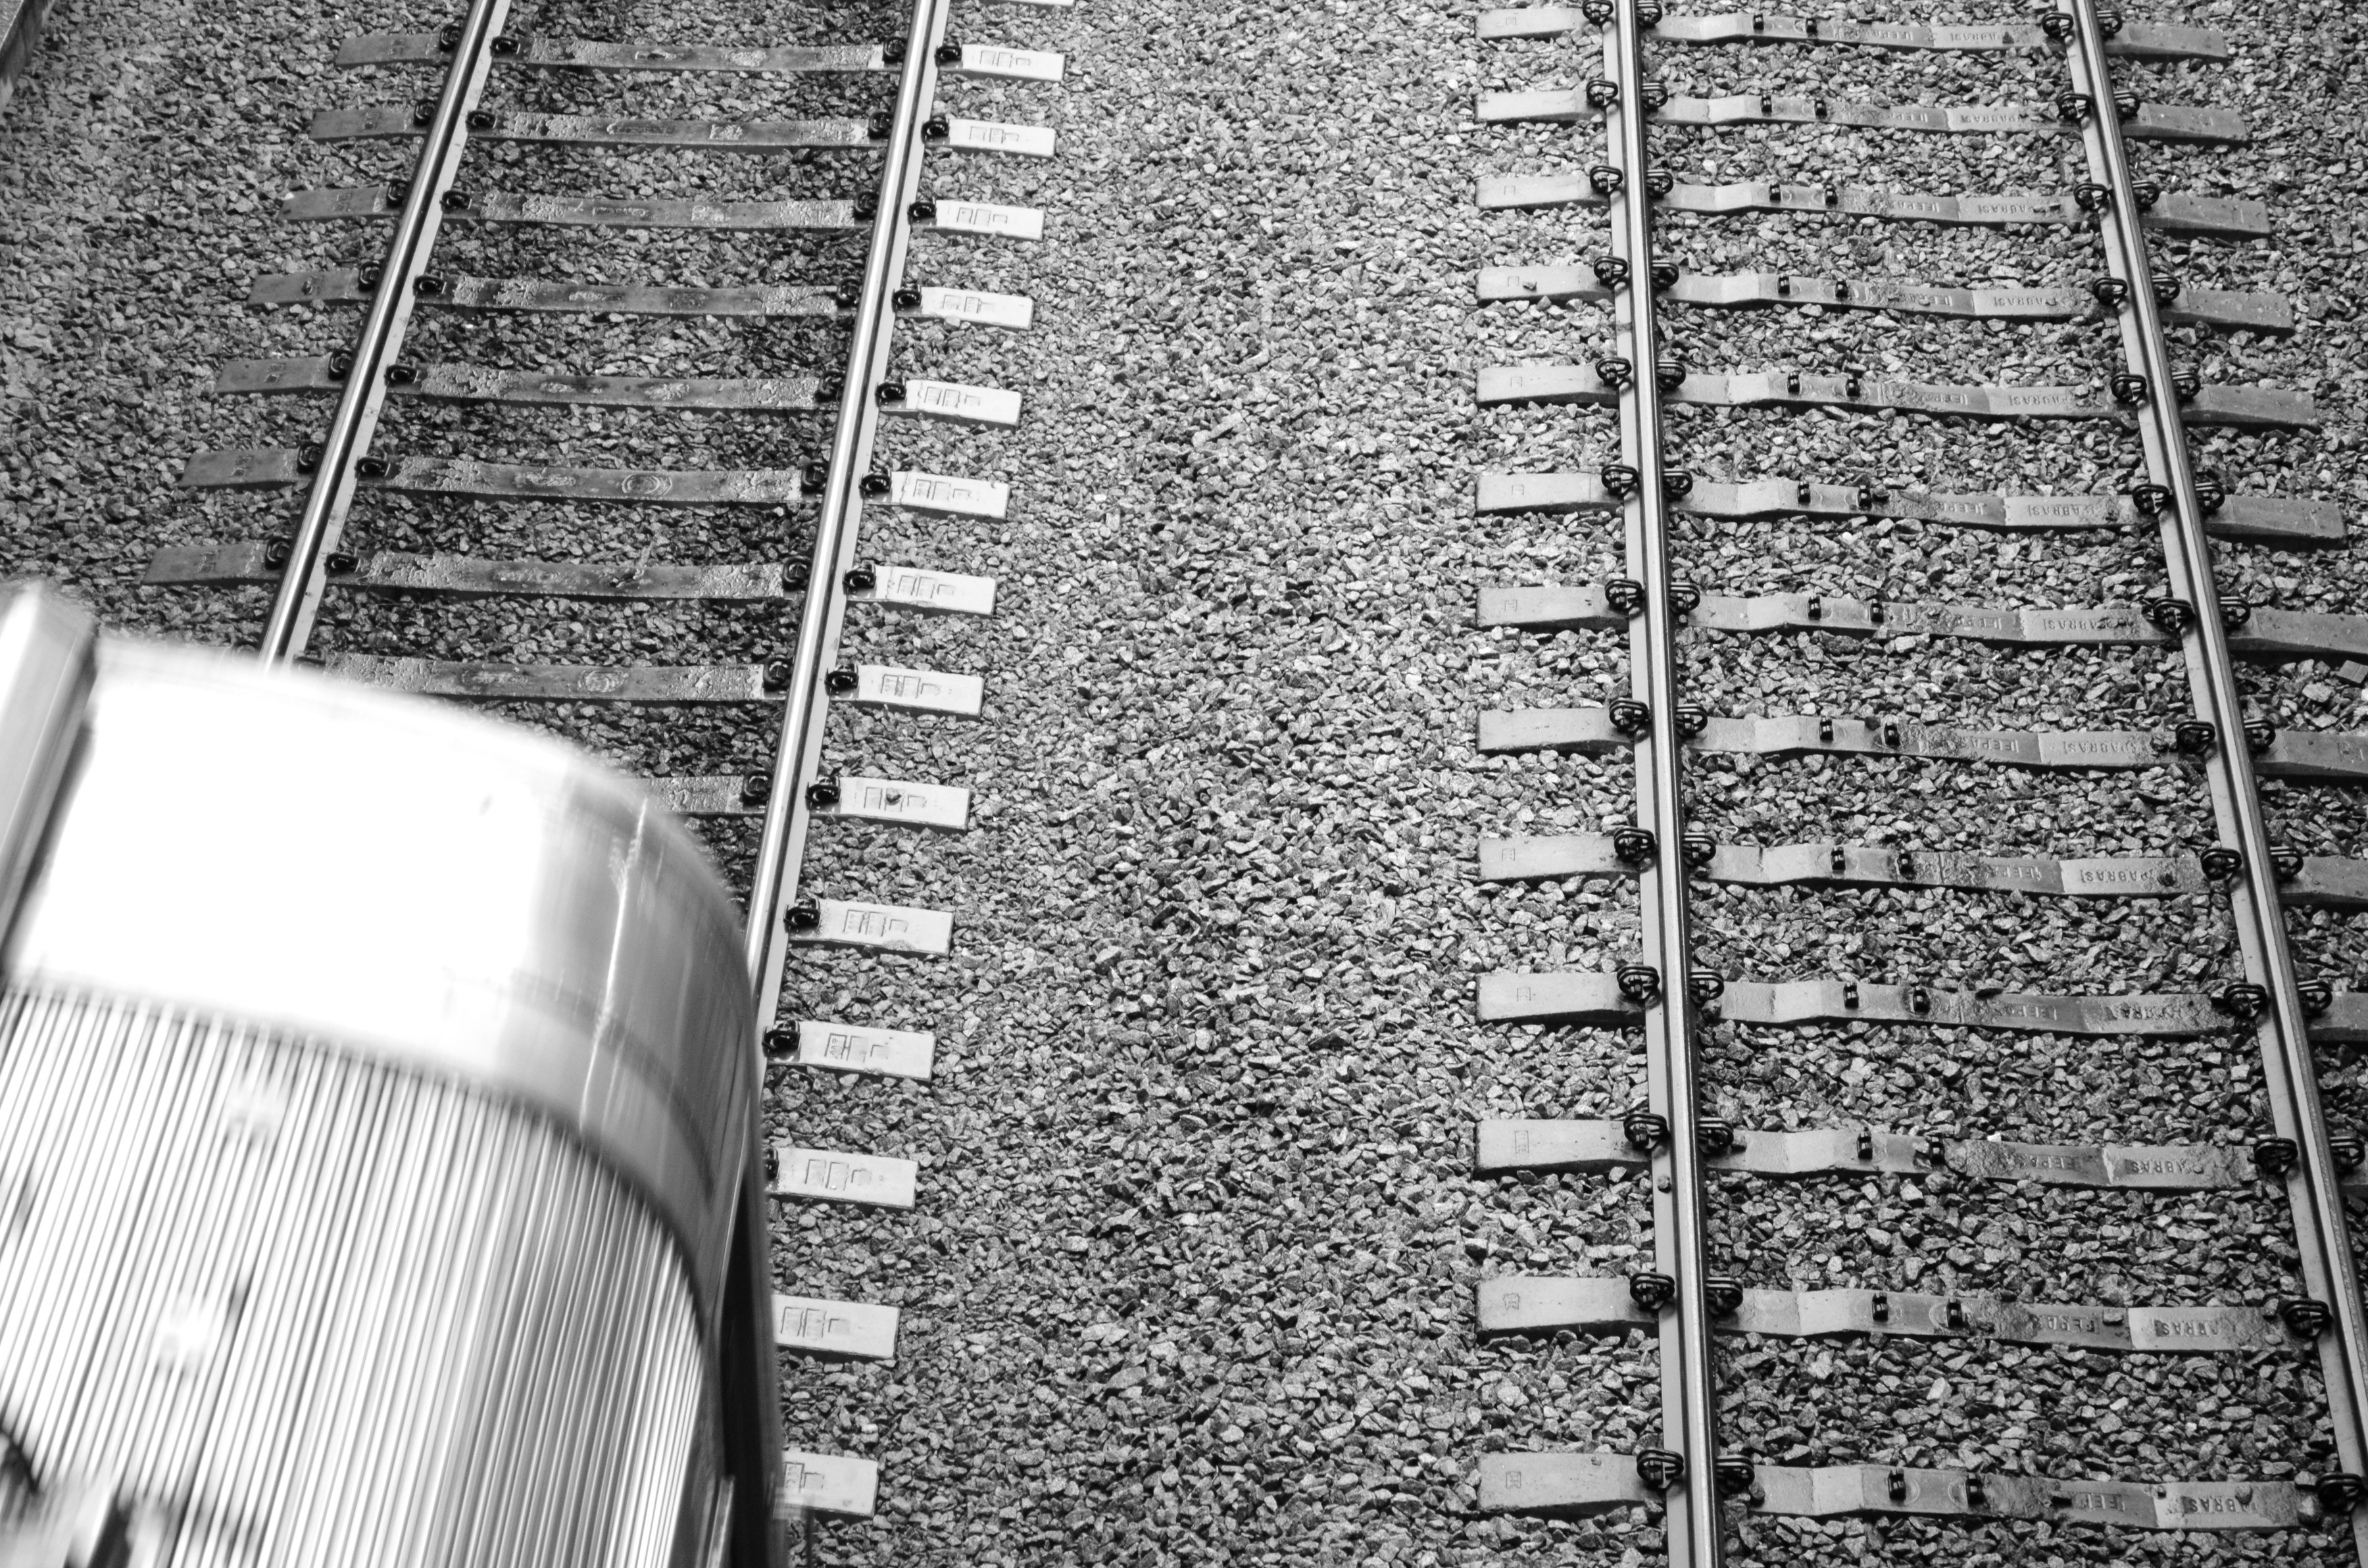
black and white, track, white, wall, asphalt, photo, line, black, monochrome, brick, tire, pictures, iron, shape, tread, flooring, road surface, monochrome photography, automotive tire